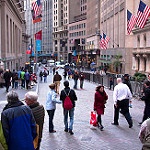
Label: street